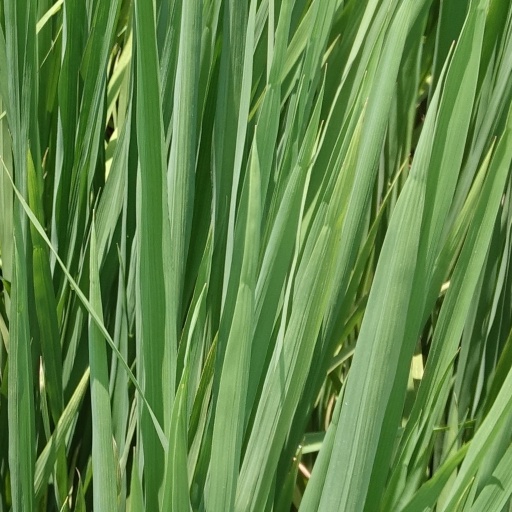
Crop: rice